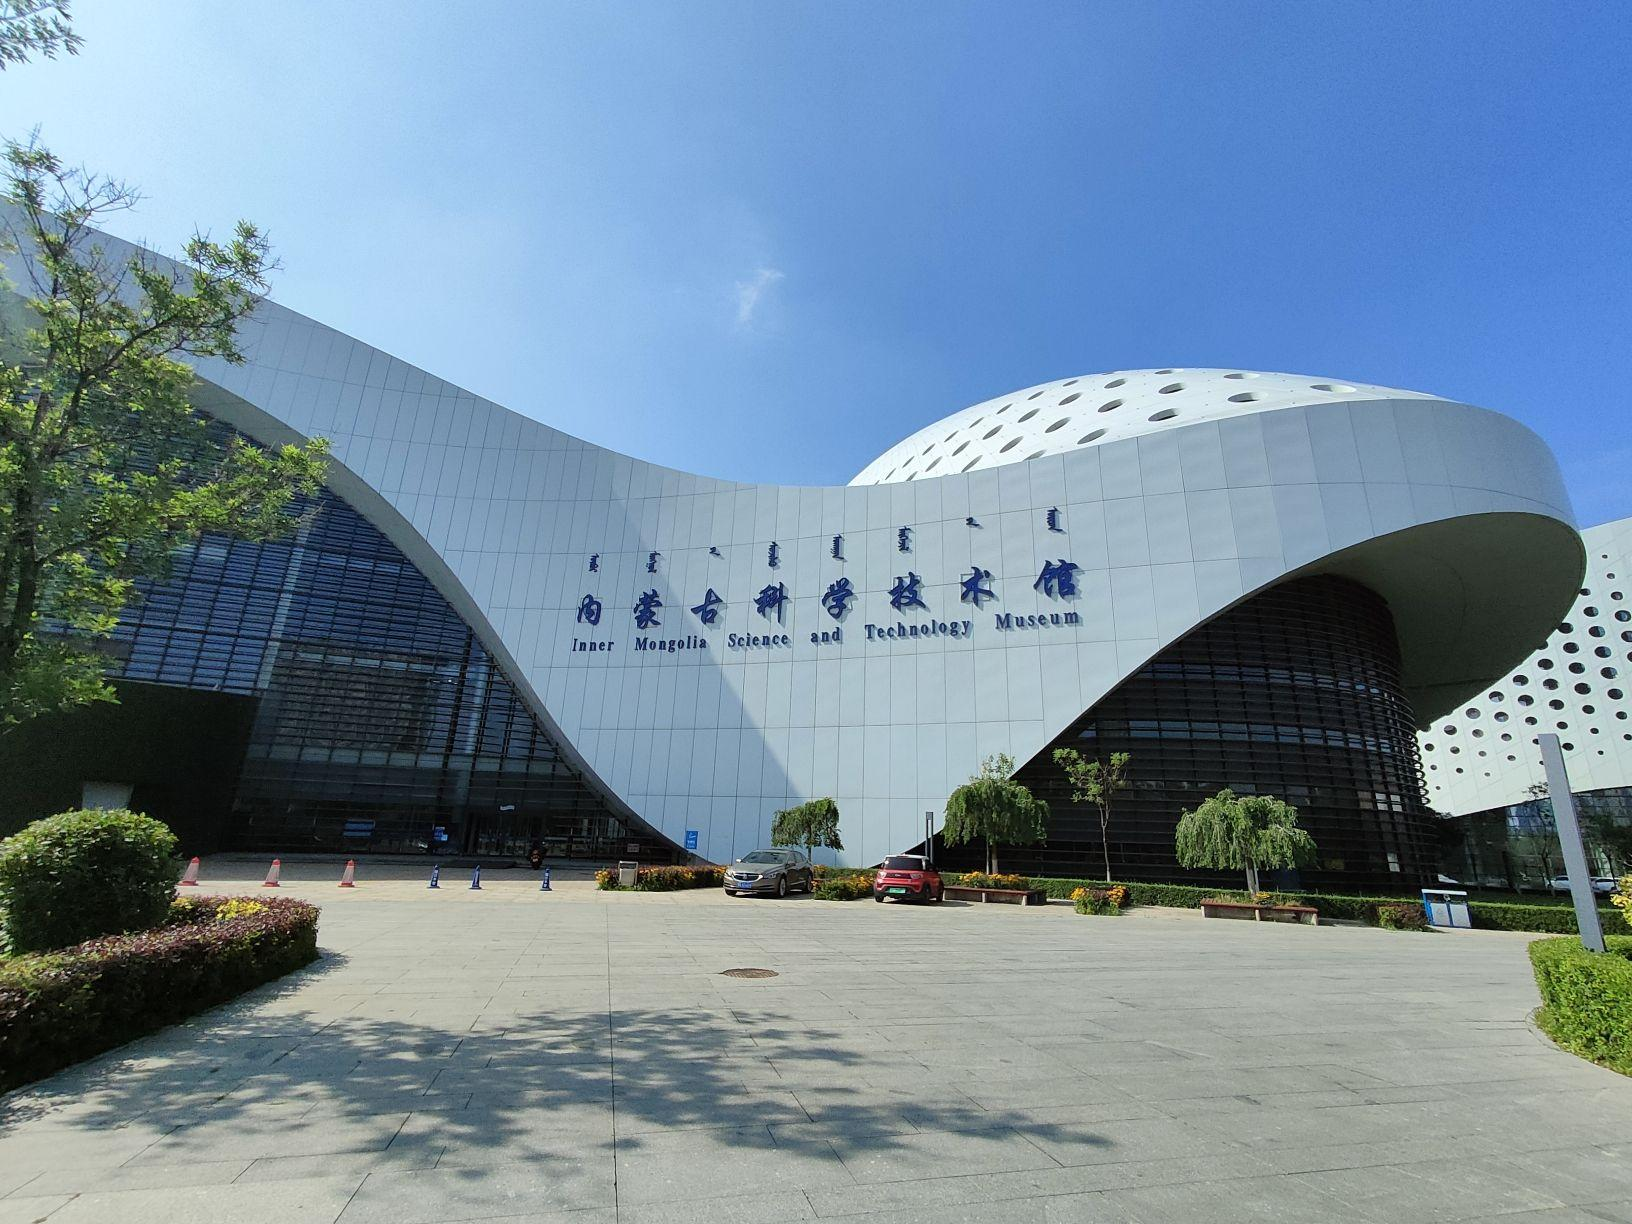
地标名称：内蒙古科学技术馆
所在城市：呼和浩特市·新城区